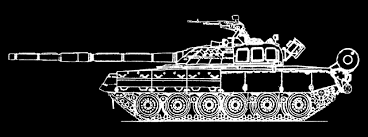
Label: T-80